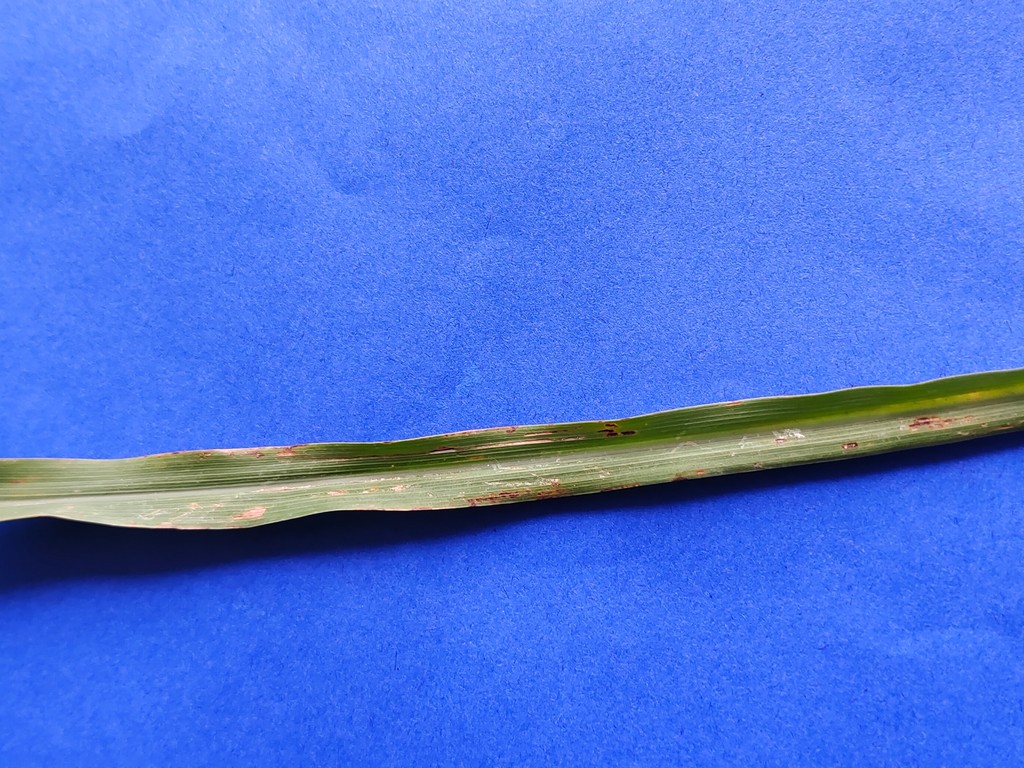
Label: Unhealthy